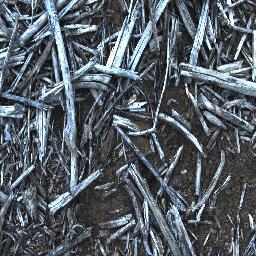
Label: negative